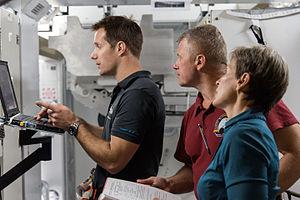
Thomas Pesquet, né le 27 février 1978 à Rouen, est un astronaute français.